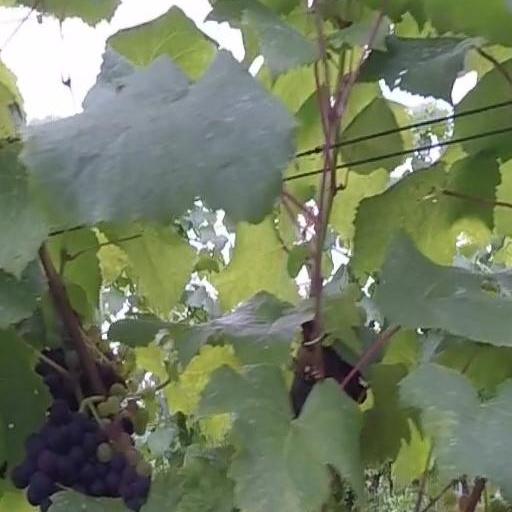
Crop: grape